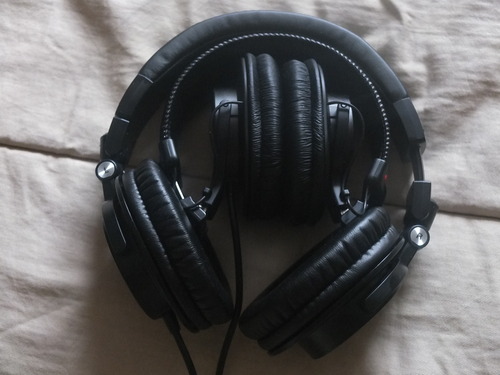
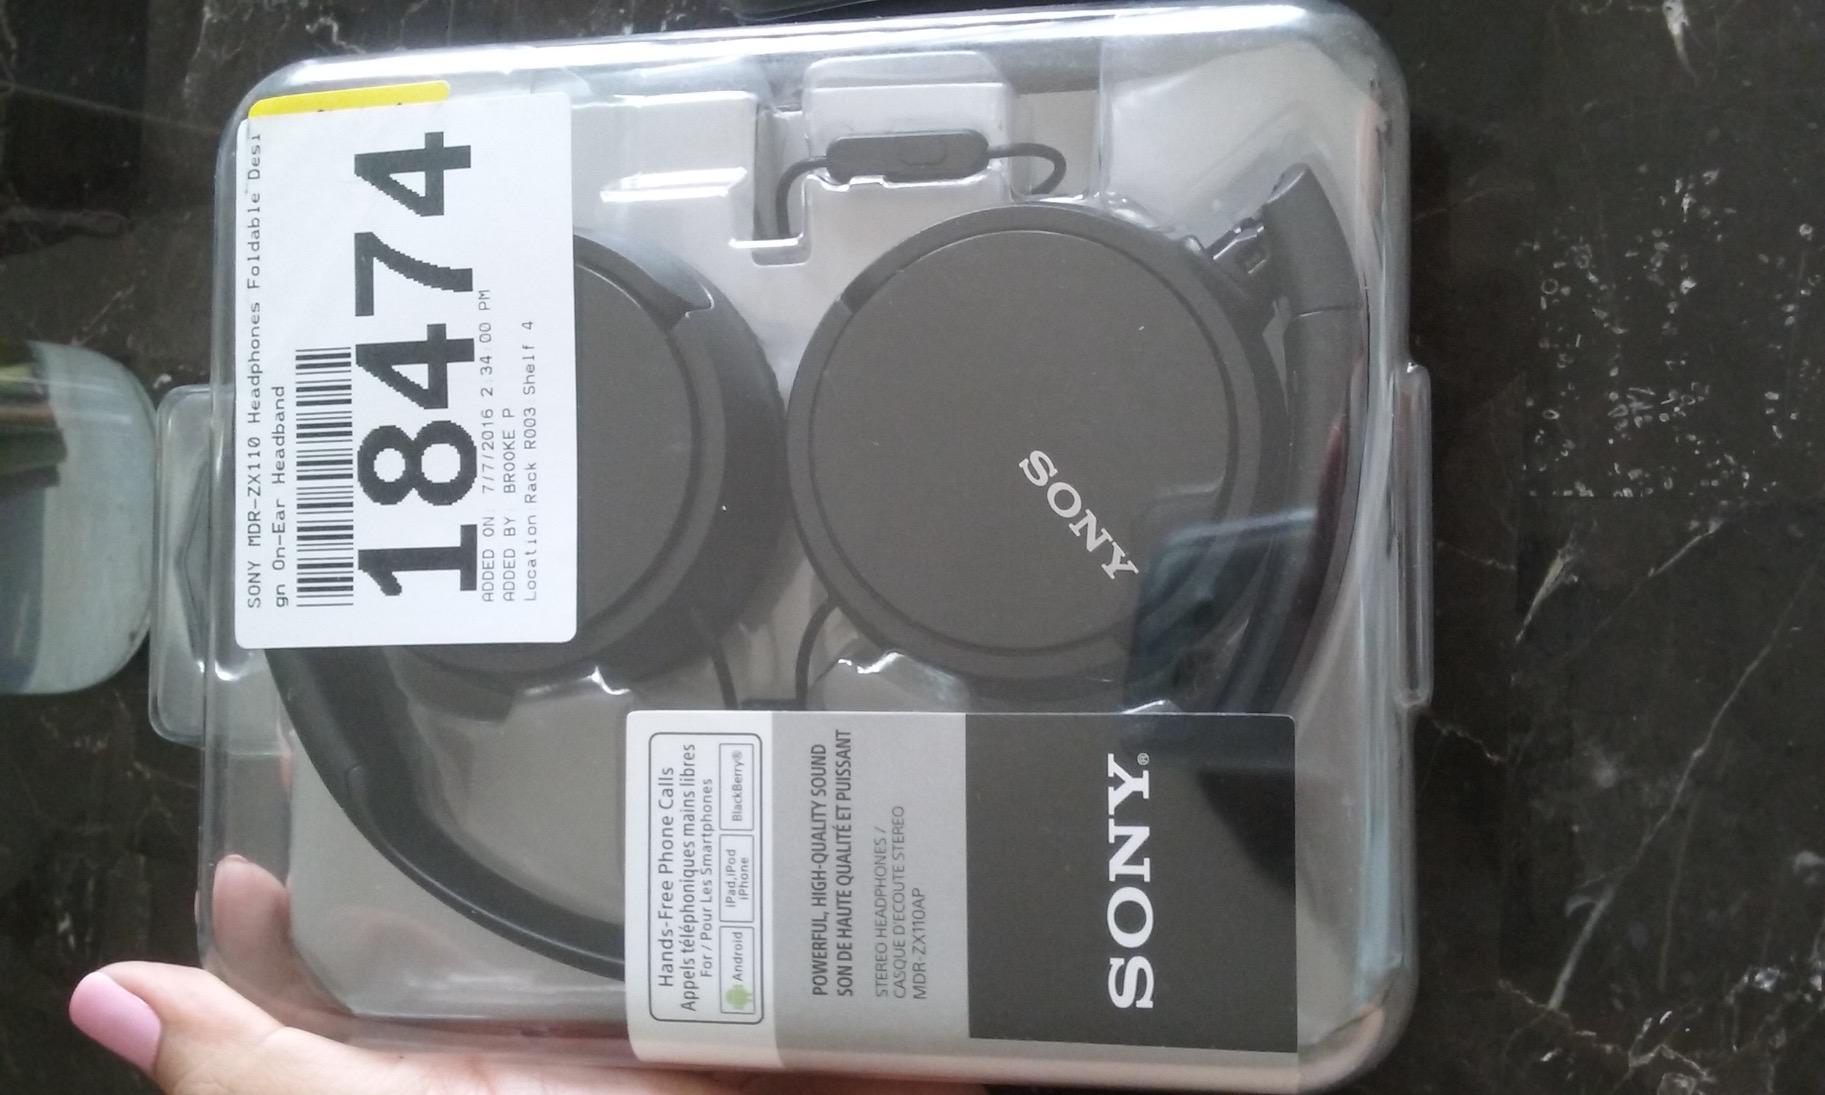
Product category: headphones
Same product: no